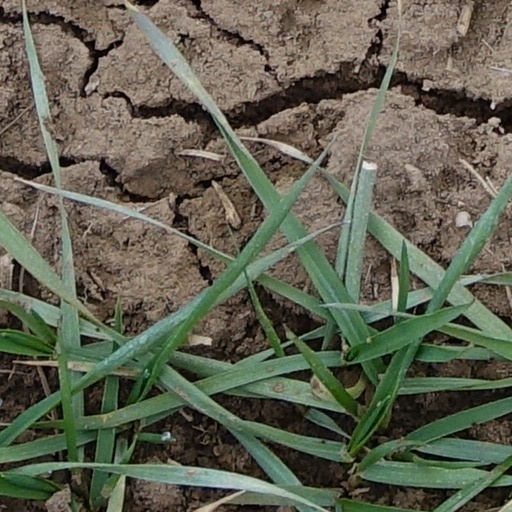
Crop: wheat